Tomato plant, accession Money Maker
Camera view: vertical (180 deg); turntable rotation: 270 degrees
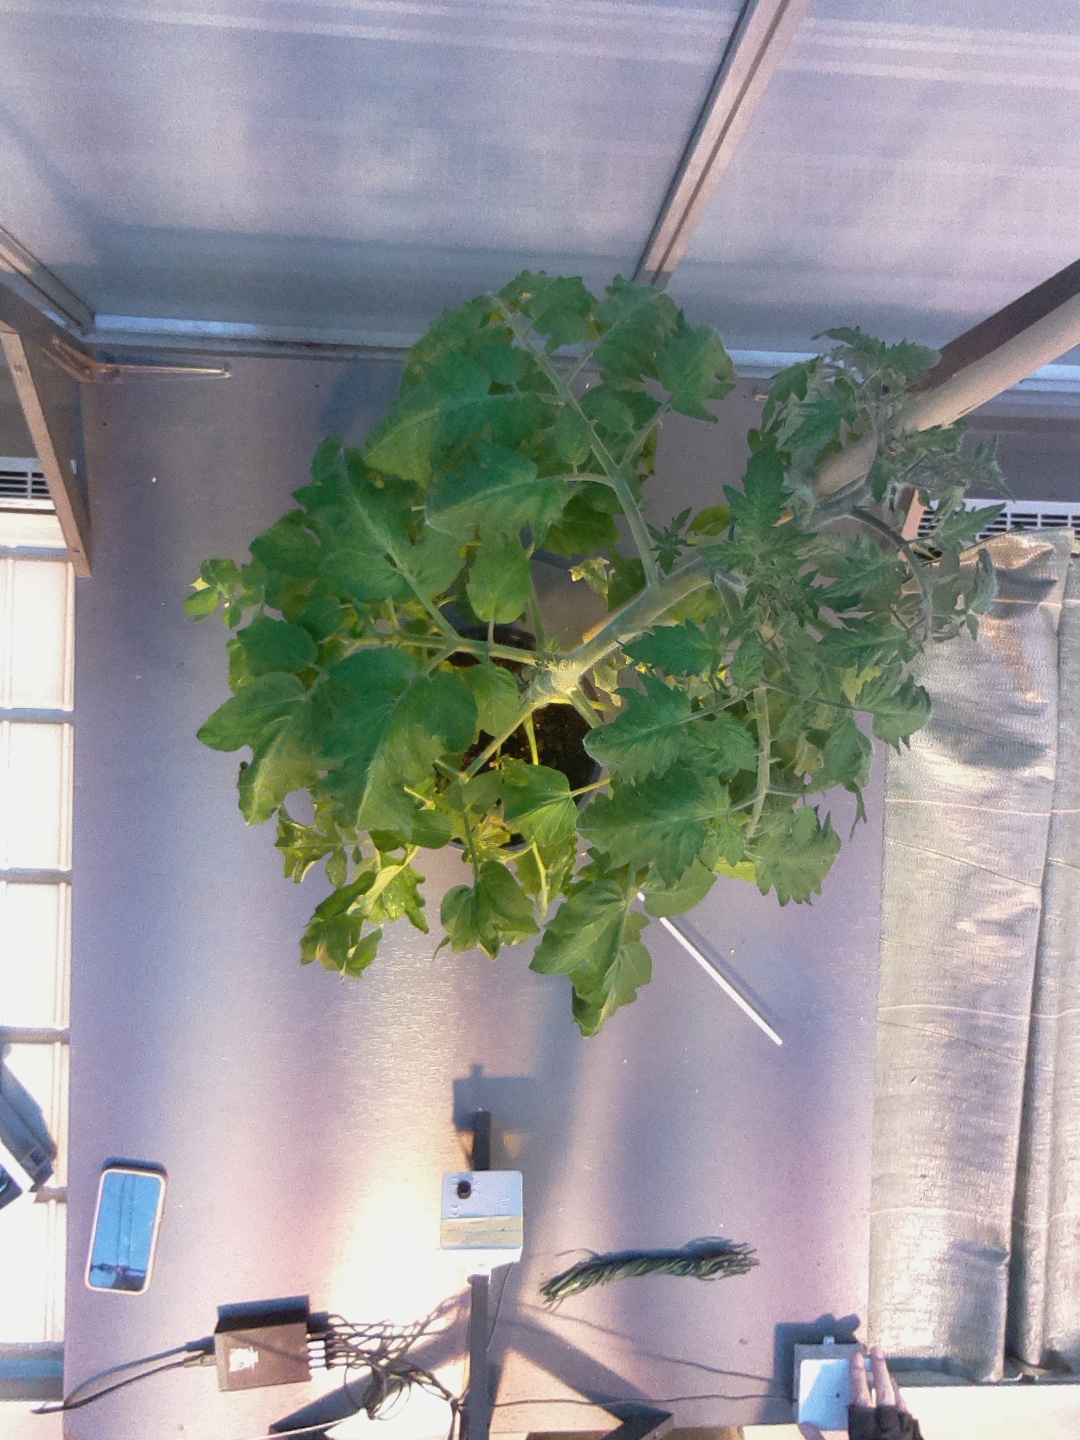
BBCH growth stage 70: Fruits at the main stem or branches visibles